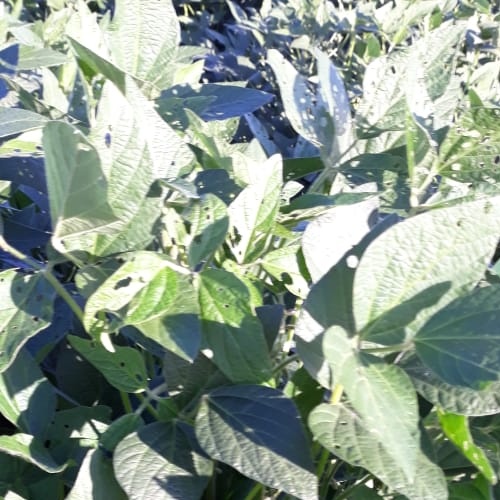
Label: Diabrotica_speciosa